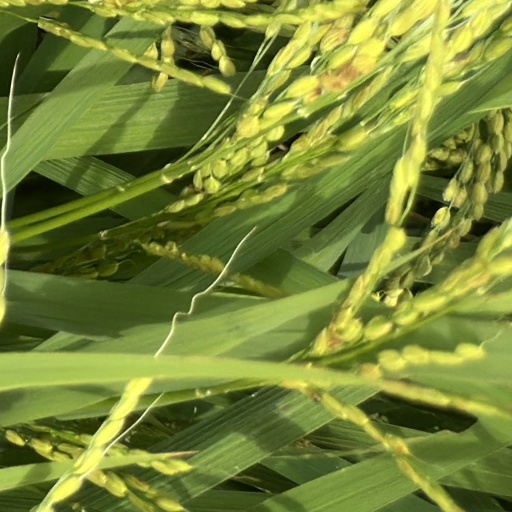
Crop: rice